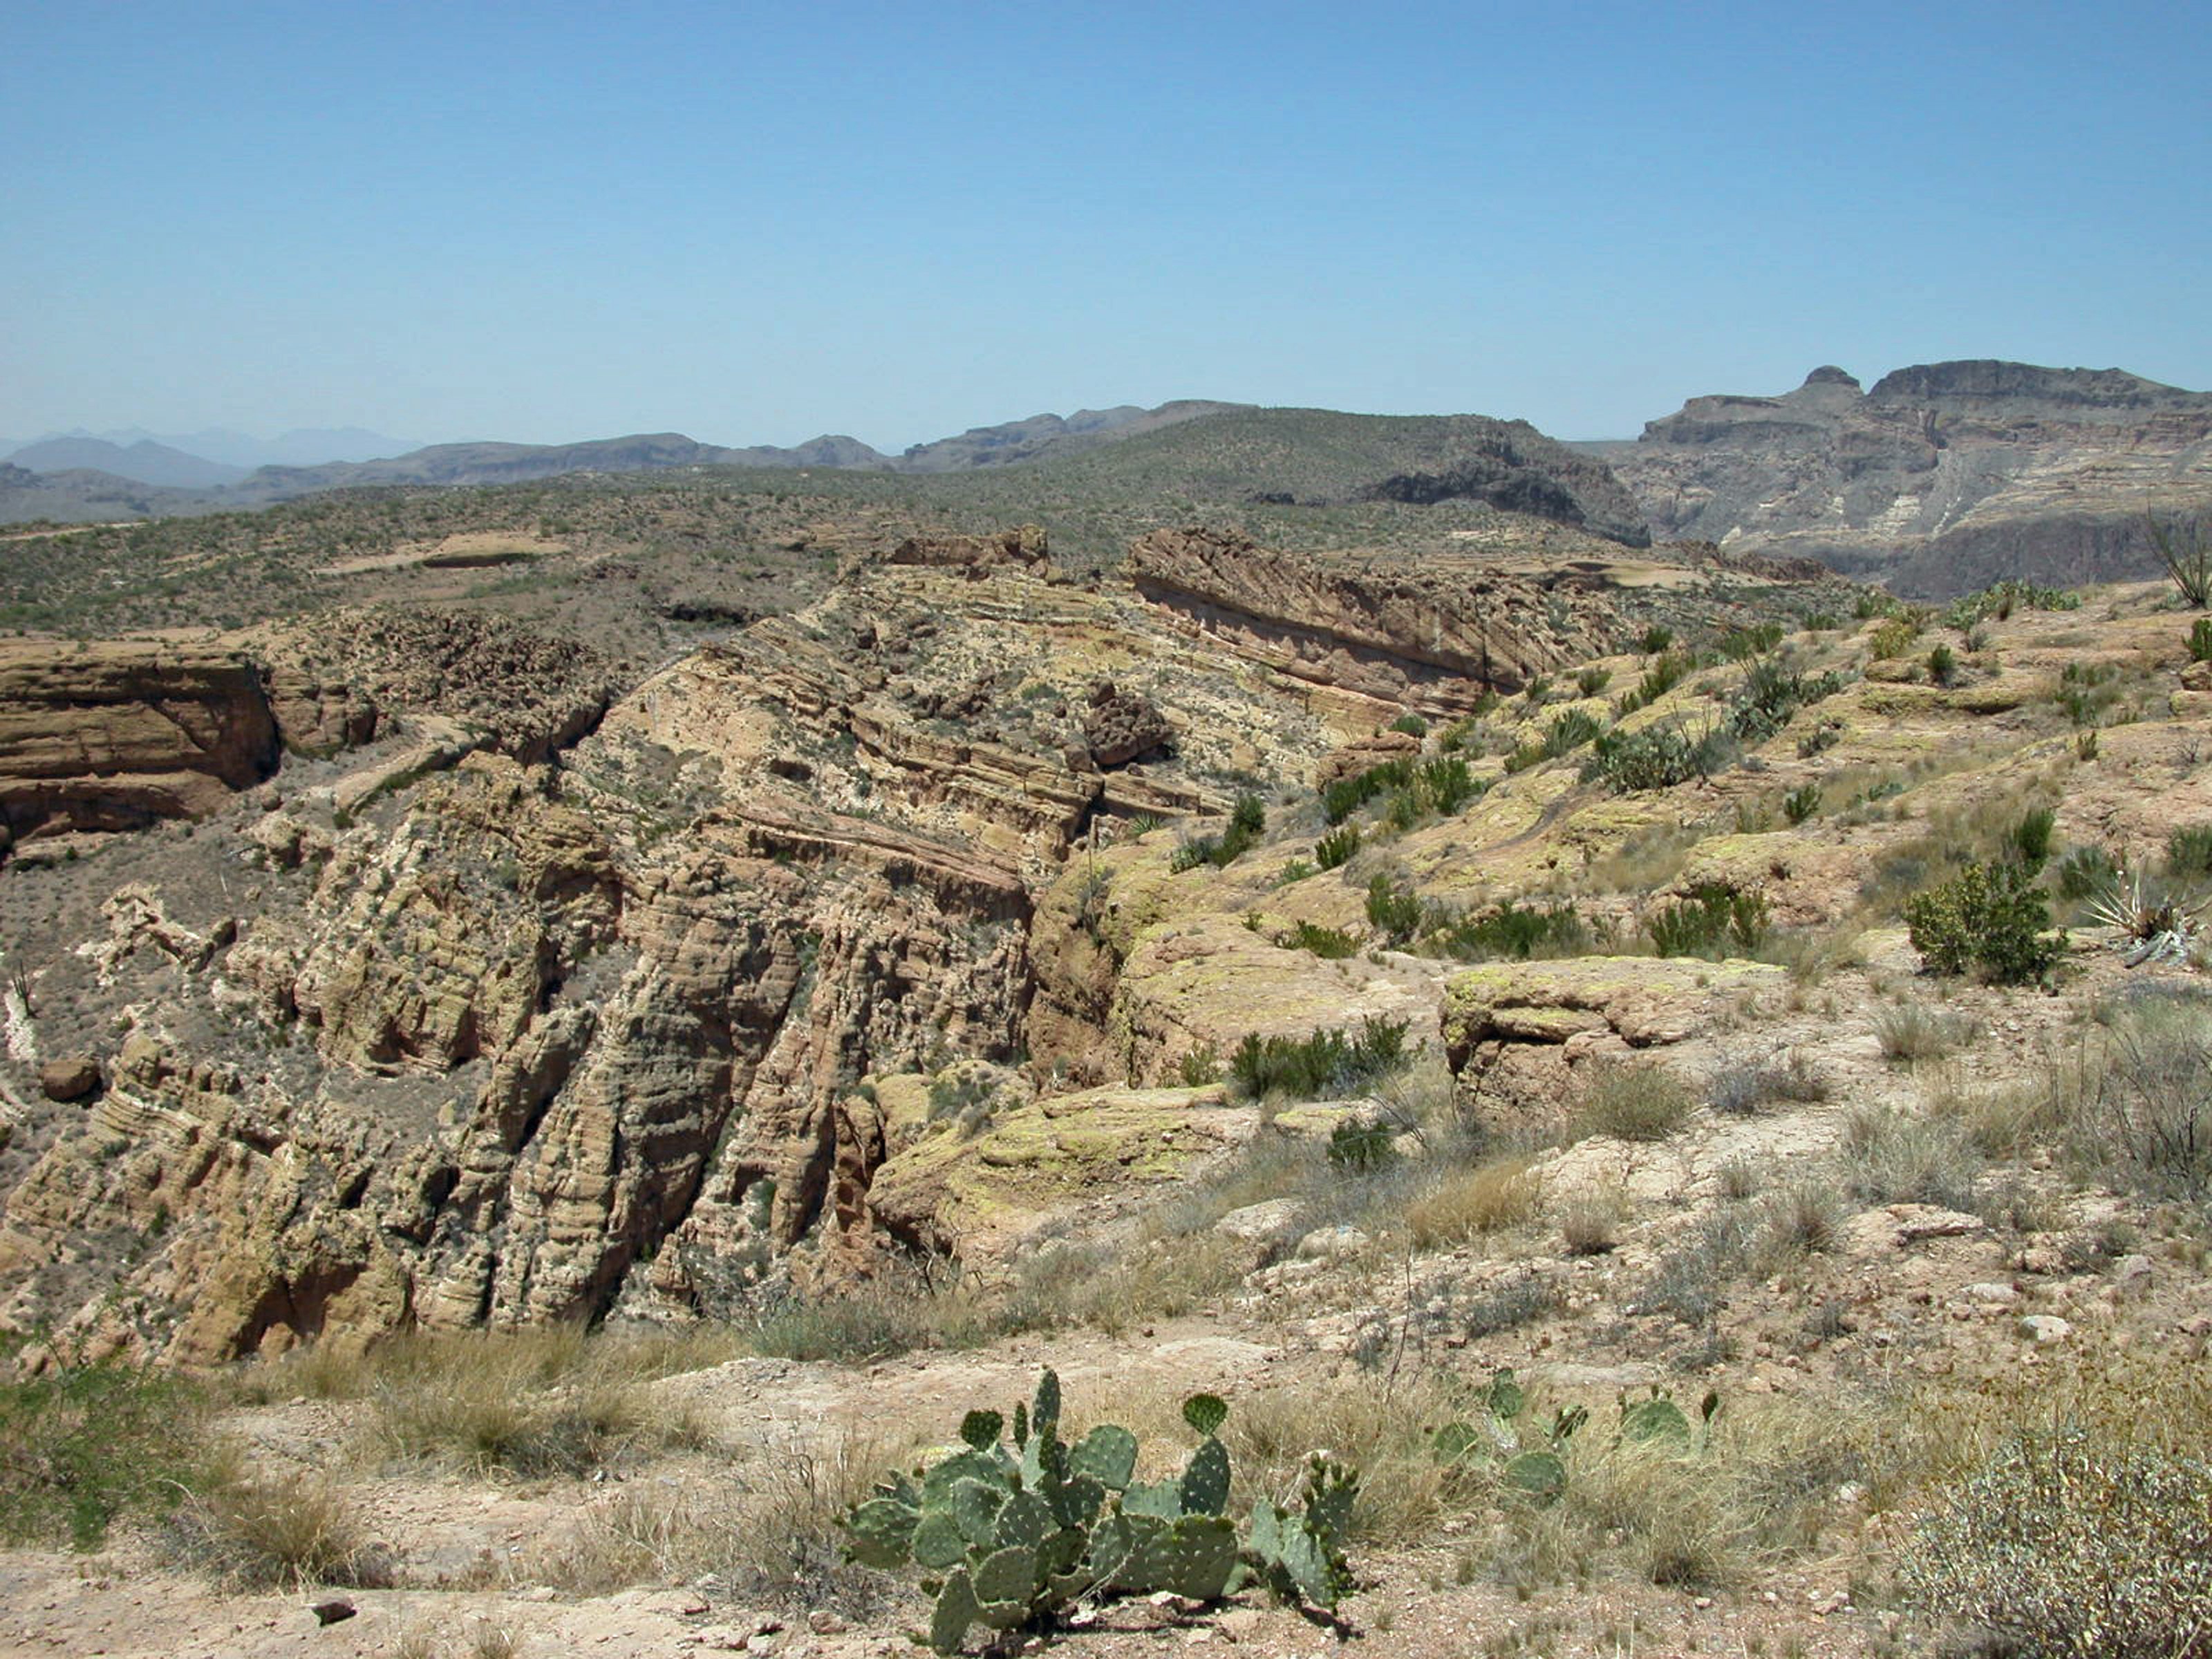
landscape, outdoor, rock, wilderness, sun, trail, desert, valley, soil, terrain, arizona, rocks, geology, ruins, badlands, plateau, ecosystem, southwest, wadi, landform, ancient history, natural environment, geographical feature